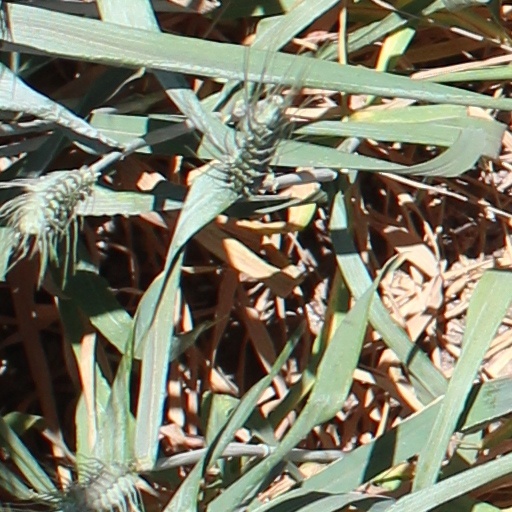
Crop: wheat